White power skinhead

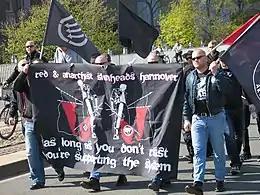
Anarchist, anti-fascist and anti-racist skinheads in Hannover, Germany

In the 1980s and 1990s, many young American neo-Nazis and white supremacists, often associated with the Ku Klux Klan, joined the growing US white power skinhead movement. By 1988, there were ~2,000 neo-Nazi skinheads in the United States.